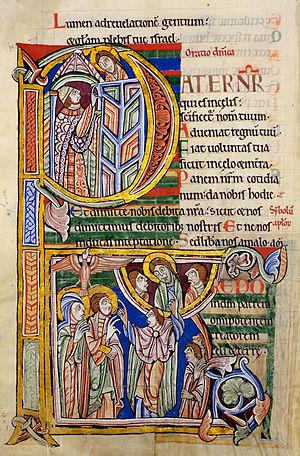
Le Psautier de Saint-Alban est un psautier enluminé réalisé vers 1125-1130 à l'abbaye Saint-Alban, en Angleterre. Il a été commandé ou simplement appartenu à Christine de Markyate, future prieure de Markyate. Propriété de l'église paroissiale Saint-Gothard d'Hildesheim en Basse-Saxe, le manuscrit est désormais conservé à la bibliothèque de la cathédrale Sainte-Marie de Hildesheim.